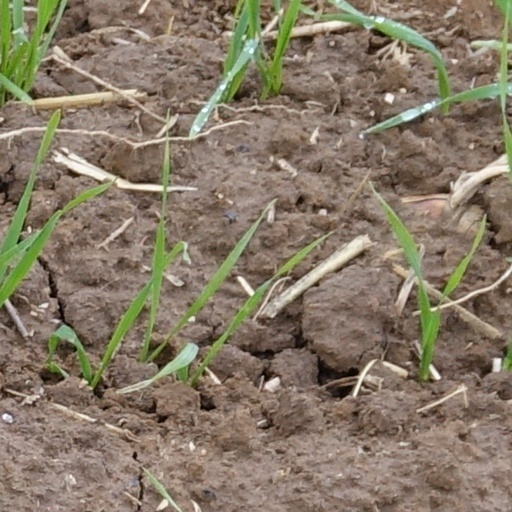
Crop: wheat